Camp Nong Pladuk

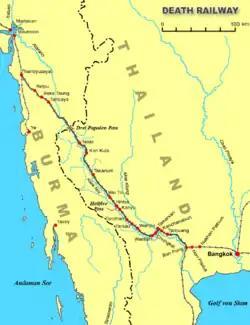
Thai-Burma Railway. Nong Pladuk is on the bottom right

Camp Nong Pladuk was initially used as a transit camp from where the prisoners were transported or had to walk to work camps along the Burma Railway. Later Nong Pladuk was also used a revalidation camp. The work camps were numbered according to the distance in kilometres from Nong Pladuk.